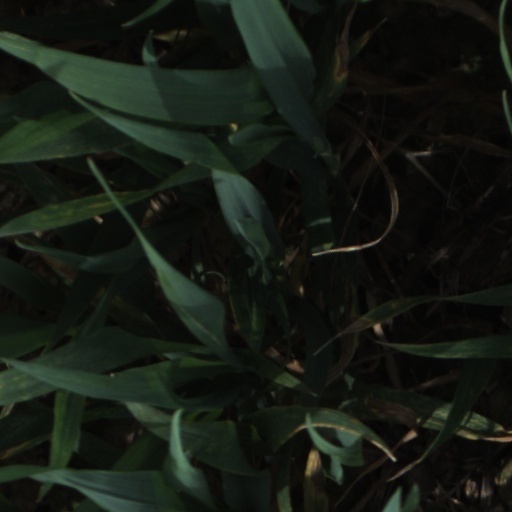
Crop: wheat